Minotaur-class cruiser (1906)

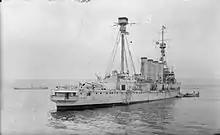
Stern view of "Shannon", November 1915

The sisters were all initially assigned to the Home Fleet upon commissioning with "Shannon" frequently serving as the flagship of the 5th, 2nd and 3rd Cruiser Squadrons before reverting to the flagship of the 2nd Squadron in 1914. "Minotaur" became the flagship of the China Station in 1910 and she was briefly joined by "Defence" in 1912 before the latter was transferred to the Mediterranean at the end of the year to serve as flagship of the 1st Cruiser Squadron there.